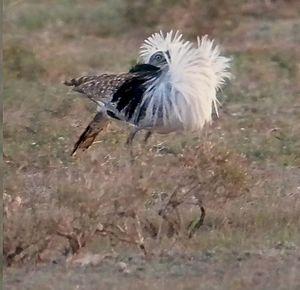
Outarde houbara paradant
L'Outarde houbara ou Outarde houbara d'Afrique est un grand oiseau de la famille des Otididae. Il vit dans les Îles Canaries, en Afrique du Nord et au Moyen-Orient. La race asiatique a été récemment reconnue comme une espèce à part : l'Outarde houbara d'Asie, ou Outarde de Macqueen. Il est le symbole animal de l'île de Fuerteventura.